Royal Guyenne Cavalry Regiment

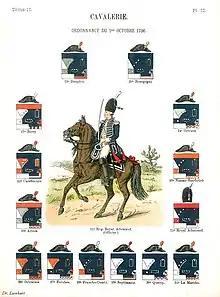
Variations of uniforms of the later group of French line cavalry, the 1st Light Cavalry's new uniform and designation is shown on the bottom left corner.

Under the 1779 reorganisations, the old light cavalry squadrons which had been attached to the line cavalry and dragoons under the 1776 ordnance were grouped into new Light Cavalry Regiments, "'Régiments de Cavalerie Légère"'. The new regiment itself was formed by grouping of the squadrons from the Colonel General, Mestre de Camp, Royal, and Commissioner General Cavalry Regiments, or the senior four regiments.